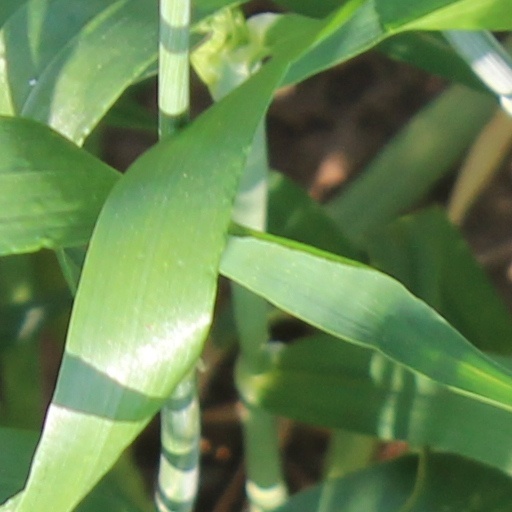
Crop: wheat